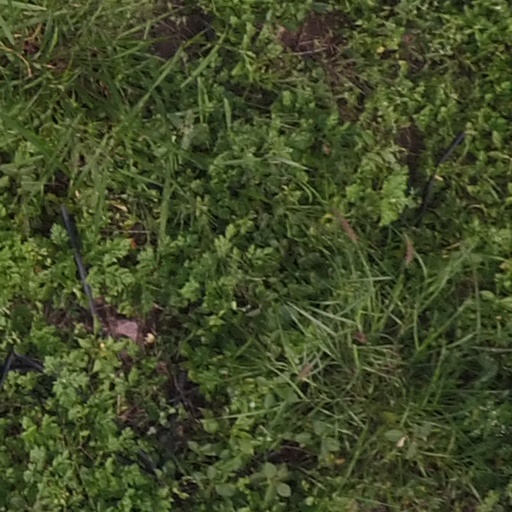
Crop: maize; corn